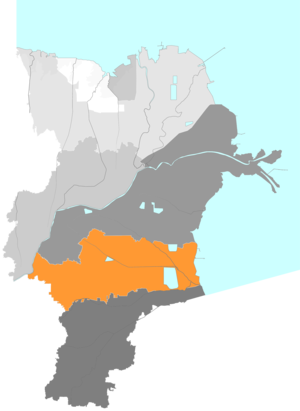
Le district de Dongying est une subdivision administrative de la province du Shandong en Chine. Il est placé sous la juridiction de la ville-préfecture de Dongying.